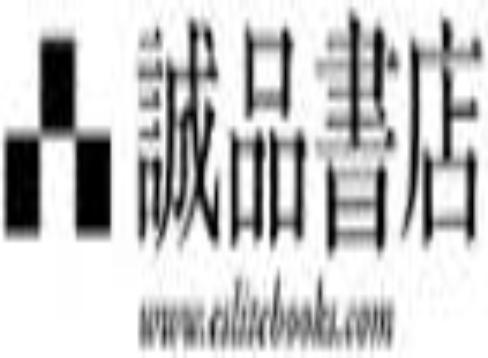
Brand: cenpin
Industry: Others